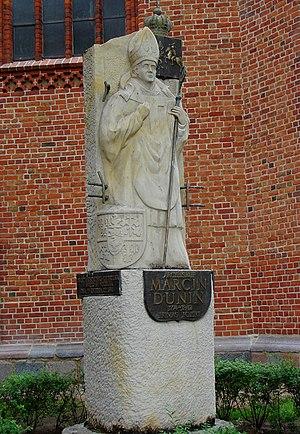
Marcin Dunin Sulgostowski de Łabędź a été archevêque de Posen et de Gnesen, primat de Pologne.